Ladder 49

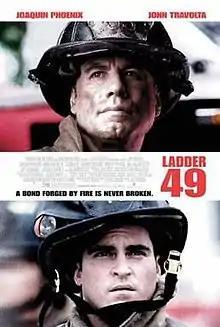
Theatrical release poster

Ladder 49 is a 2004 American disaster thriller film directed by Jay Russell and written by Lewis Colick. The film follows Baltimore firefighter Jack Morrison, who is trapped inside a warehouse fire, and his recollection of the events that got him to that point. The film stars Joaquin Phoenix and John Travolta, and was released on October 1, 2004. It received mixed reviews and grossed $102 million worldwide on $45 million budget.